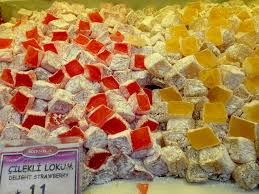
Yemek: lokum